William Haywood (engineer)

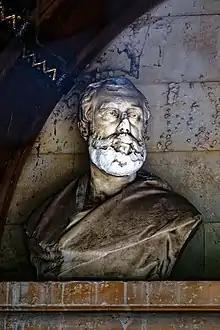
William Haywood

William J. Haywood (8 December 1821 – 13 April 1894) was an English surveyor and an engineer to the City of London Commissioners of Sewers. He was also known as an architect.